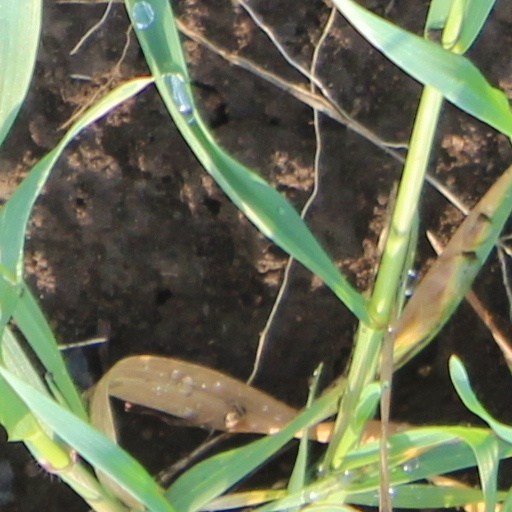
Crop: wheat